Shimshal

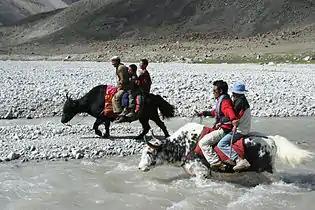
Yak racing

The village of Shimshal was founded in 1450 by Mamu Singh, the brother of "Chu Singh". Both were Burushaski peakers and they belonged to the "Brong Family". Mamu Singh was fond of hunting and other mountain sports. One day, in search of ibex, he went to Gojal. During his hunting trip, he fell in love with a beautiful girl who he then married. They started to live in the area of Boiber. Once, he climbed up to the summit of Karun Kuh which provided him a chance to view the entire region and to see the grazing ground of Lup Goz, which they traveled to with a flock of sheep and goats.